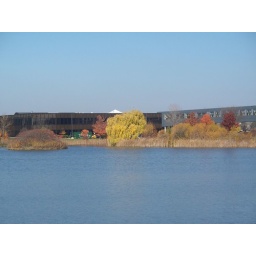
Work in the brown building